Upon Open Sky

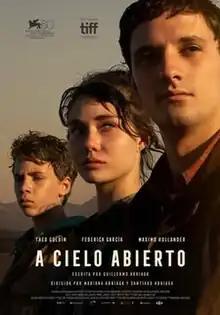

Upon Open Sky is a 2023 Mexican crime drama film written by Guillermo Arriaga and directed by Mariana and Santiago Arriaga. The film premiered at the 80th edition of the Venice Film Festival.